Zoopagomycotina

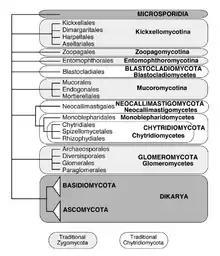
Currently accepted phyla and subphyla in kingdom Fungi

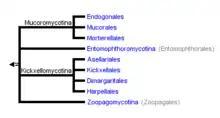
Phylogeny of Zygomycota

Although great strides have been made in resolving the evolutionary relationships among many lineages of fungi, it has been challenging to resolve relationships within and among zygomycetes. For example, the uncertain grouping of "Zoophagus insidians" with the Kickxellomycotina.